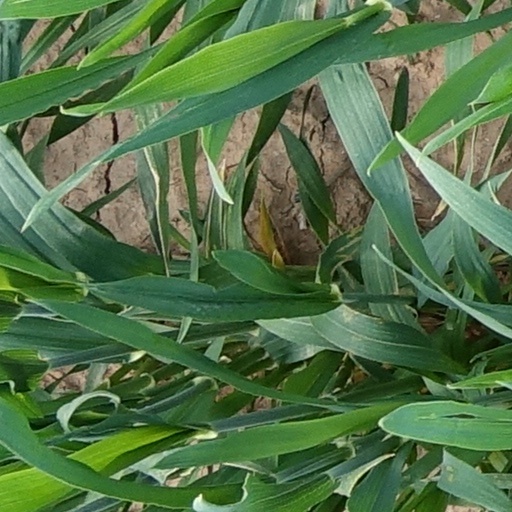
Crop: wheat